Amanda Knox

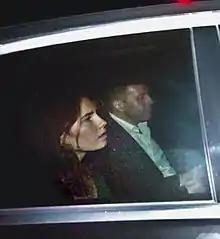
On October 3, 2011, Amanda Knox left Perugia Prison with Corrado Maria Daclon, secretary general of the Italy–USA Foundation.

A "corte d'assise" verdict of guilty is not a definitive conviction. A "corte d'assise d'appello" reviews the case in what is essentially a new trial. The appeal (or second grade) trial began November 2010 and was presided over by Judges Claudio Pratillo Hellmann and Massimo Zanetti. A court-ordered review of the contested DNA evidence by independent experts noted numerous basic errors in the gathering and analysis of the evidence, and concluded that no evidential trace of Kercher's DNA had been found on the alleged murder weapon, which police had found in Sollecito's kitchen. The review found the forensic police examination showed evidence of multiple males' DNA fragments on the bra clasp, which had been lost on the floor for 47 days, the court-appointed expert testified the context strongly suggested contamination. On October 3, 2011, Knox and Sollecito were found not guilty of the murder.